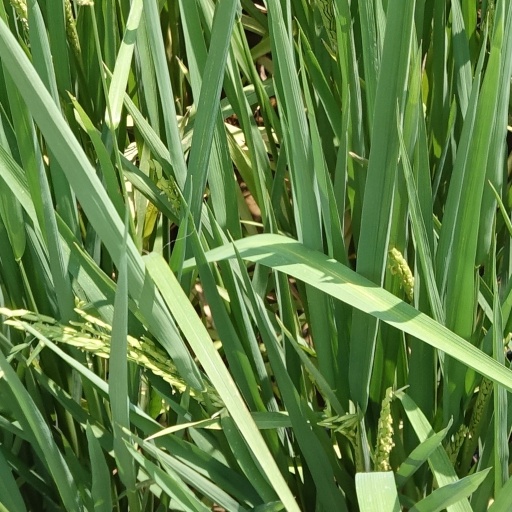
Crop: rice